Paul S. L. Johnson

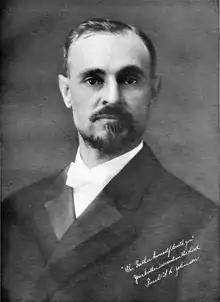

Paul Samuel Leo (formerly Levitsky) Johnson (October 4, 1873 – October 22, 1950) was an American scholar and pastor, the founder of the Laymen's Home Missionary Movement. He authored 17 volumes of religious writings entitled "Epiphany Studies in the Scriptures", and published two magazines from about 1918 until his death in 1950. The movement he created continues his work and publishes his writings, operating from Chester Springs, Pennsylvania.